Bovidae

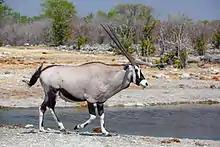
The gemsbok has conspicuous markings on its face, which conceal the eye, and on its legs. These may have a role in communication.

Some species, such as the gemsbok, sable antelope, and Grant's gazelle, are camouflaged with strongly disruptive facial markings that conceal the highly recognisable eye. Many species, such as gazelles, may be made to look flat, and hence to blend into the background, by countershading. The outlines of many bovids are broken up with bold disruptive colouration, the strongly contrasting patterns helping to delay recognition by predators. However, all the Hippotraginae (including the gemsbok) have pale bodies and faces with conspicuous markings. The zoologist Tim Caro describes this as difficult to explain, but given that the species are diurnal, he suggests that the markings may function in communication. Strongly contrasting leg colouration is common only in the Bovidae, where for example "Bos", "Ovis", bontebok and gemsbok have white stockings. Again, communication is the likely function.